Cadillac Series 70

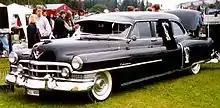
1951 Cadillac Series 75

The Series 67 of 1941–42 was somewhat longer than the 75. It was a Fisher bodied car, but rode on a wheelbase.